Alfred Kelley mansion

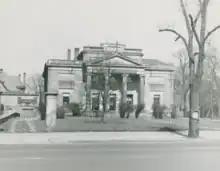
The house c. 1936-43

The mansion was built from 1835 or 1836 to 1838 for Alfred Kelley. Kelley was a notable politician and lawyer, responsible for the Ohio and Erie Canal and Cleveland, Columbus and Cincinnati Railroad. The house cost a reported $15,000 to construct, and involved transporting stone via flatboats. The house was constructed on a property with plenty of marshland, so Kelley, a self-made engineer and architect, designed a drainage system there. This included a large vaulted tunnel from the house's cellar to Fifth Street. The work may have delayed the house's construction, which began in 1836 and was completed in June 1838.